Tynemouth

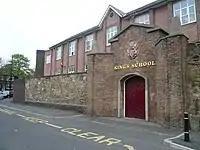
Kings Priory School

In the late 18th century, sea-bathing from Tynemouth's east-facing beaches became fashionable. King Edward's Bay and Tynemouth Longsands are very popular with locals and tourists alike.